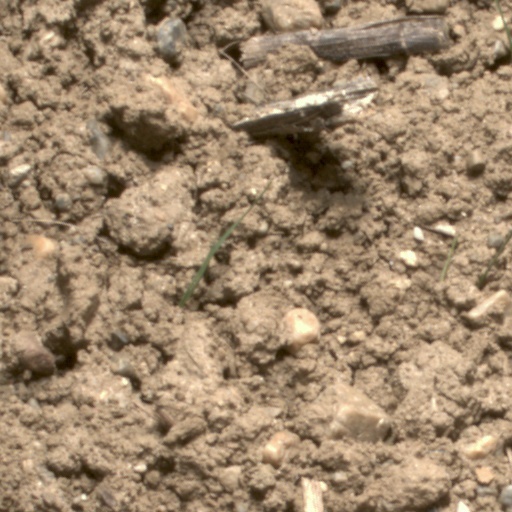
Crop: wheat